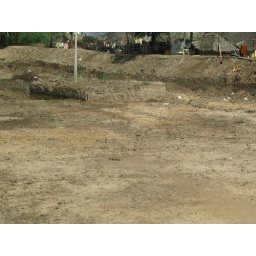
Mazhaithuli is planned to plant tree saplings around the tank in July 2007